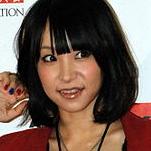
Age: 24